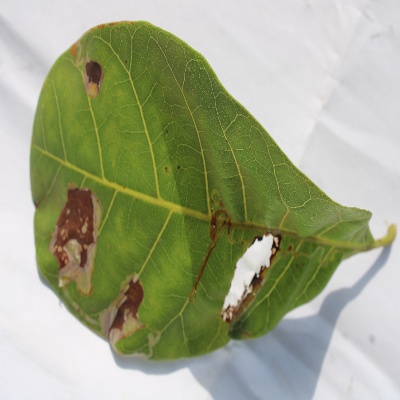
Crop: Cashew
Condition: leaf miner